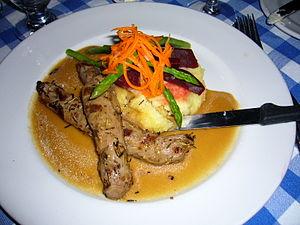
Filet de Porc à la Bordelaise.
Le filet est une tranche fine de viande, prélevée sur la poitrine, dans le sens de la longueur sur une carcasse bouchère ou un poisson. C'est une partie tendre et maigre.
Porc du Sud-Ouest est une indication géographique protégée qui garantit au consommateur que les produits viennent de porcs nés et élevés dans 17 départements des régions Occitanie et Nouvelle-Aquitaine, soient environ 1 300 éleveurs mais surtout nourris de 30 % de maïs denté et de céréales avec un poids minimum de 90 kg.
La cuisine occitane est une cuisine diversifiée qui a des traits caractéristiques de la cuisine méditerranéenne, mais se différencie des cuisines catalane et italienne. En raison de la taille de l'Occitanie et la grande variété de ses terroirs, allant des Pyrénées aux Alpes, de la côte méditerranéenne au Massif central qu'elle englobe majoritairement, c'est une cuisine très variée mais, au-delà de la traditionnelle partition entre l'usage de la graisse de canard au sud ouest et de l'huile d'olive au sud-est, il existe un certain nombre de traits communs à l'ensemble de ce territoire et l'opposant parfois nettement au reste de la France.